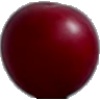
Label: Cherry Wax Red 1